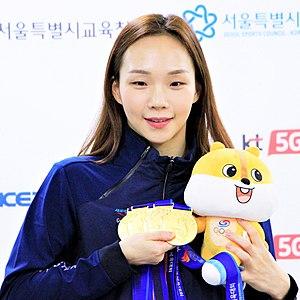
Kim Seo-yeong est une nageuse sud-coréenne, spécialiste des quatre nages.